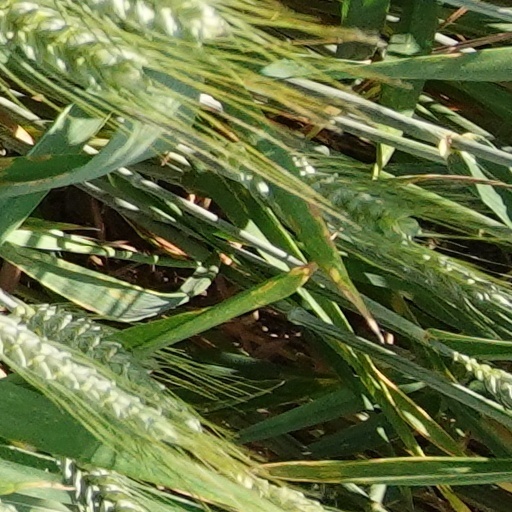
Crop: wheat